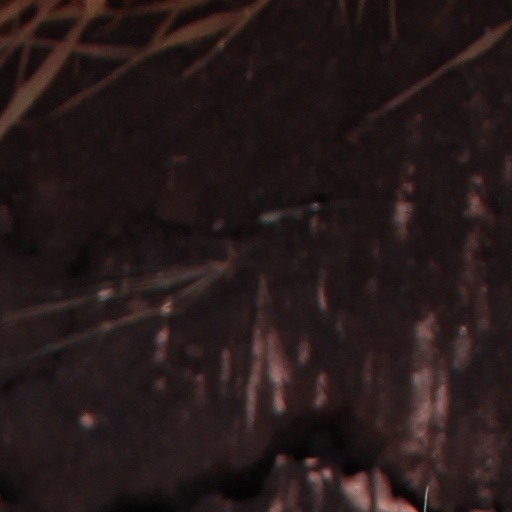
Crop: wheat